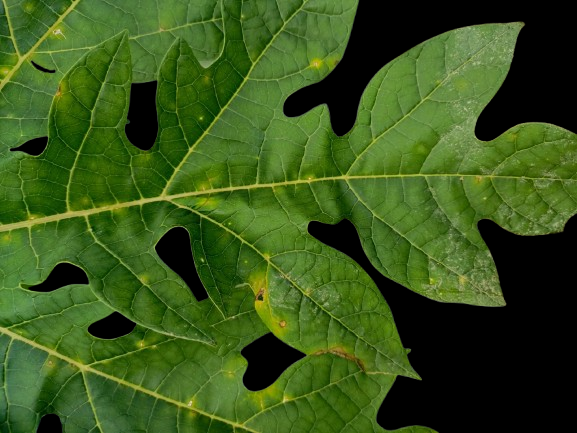
Crop: Papaya
Label: Pathogen_symptoms